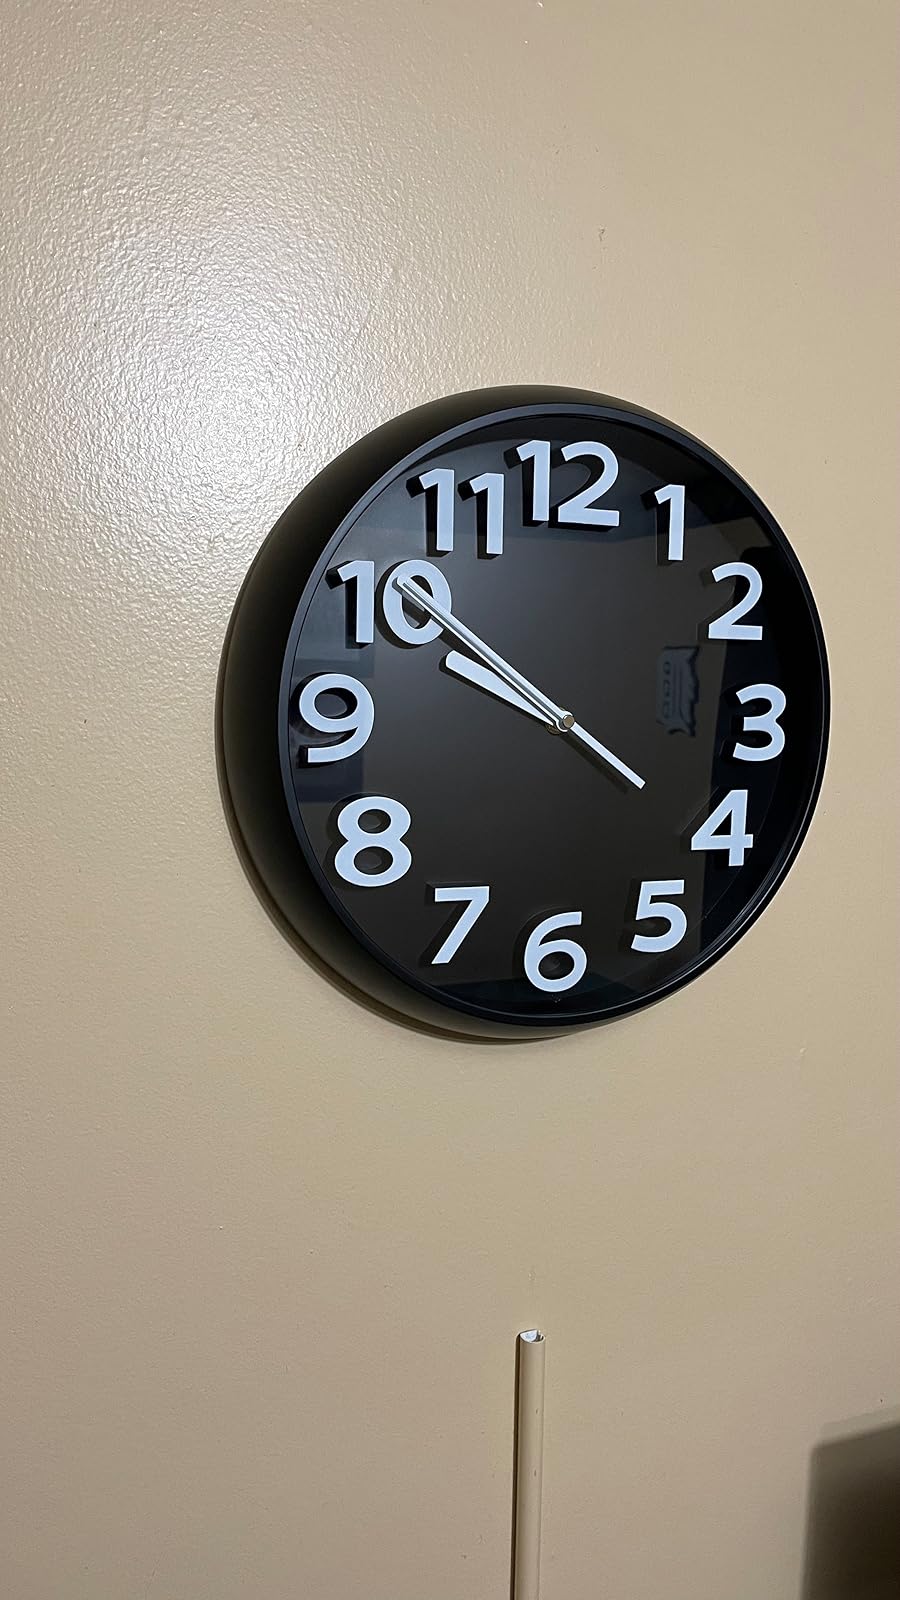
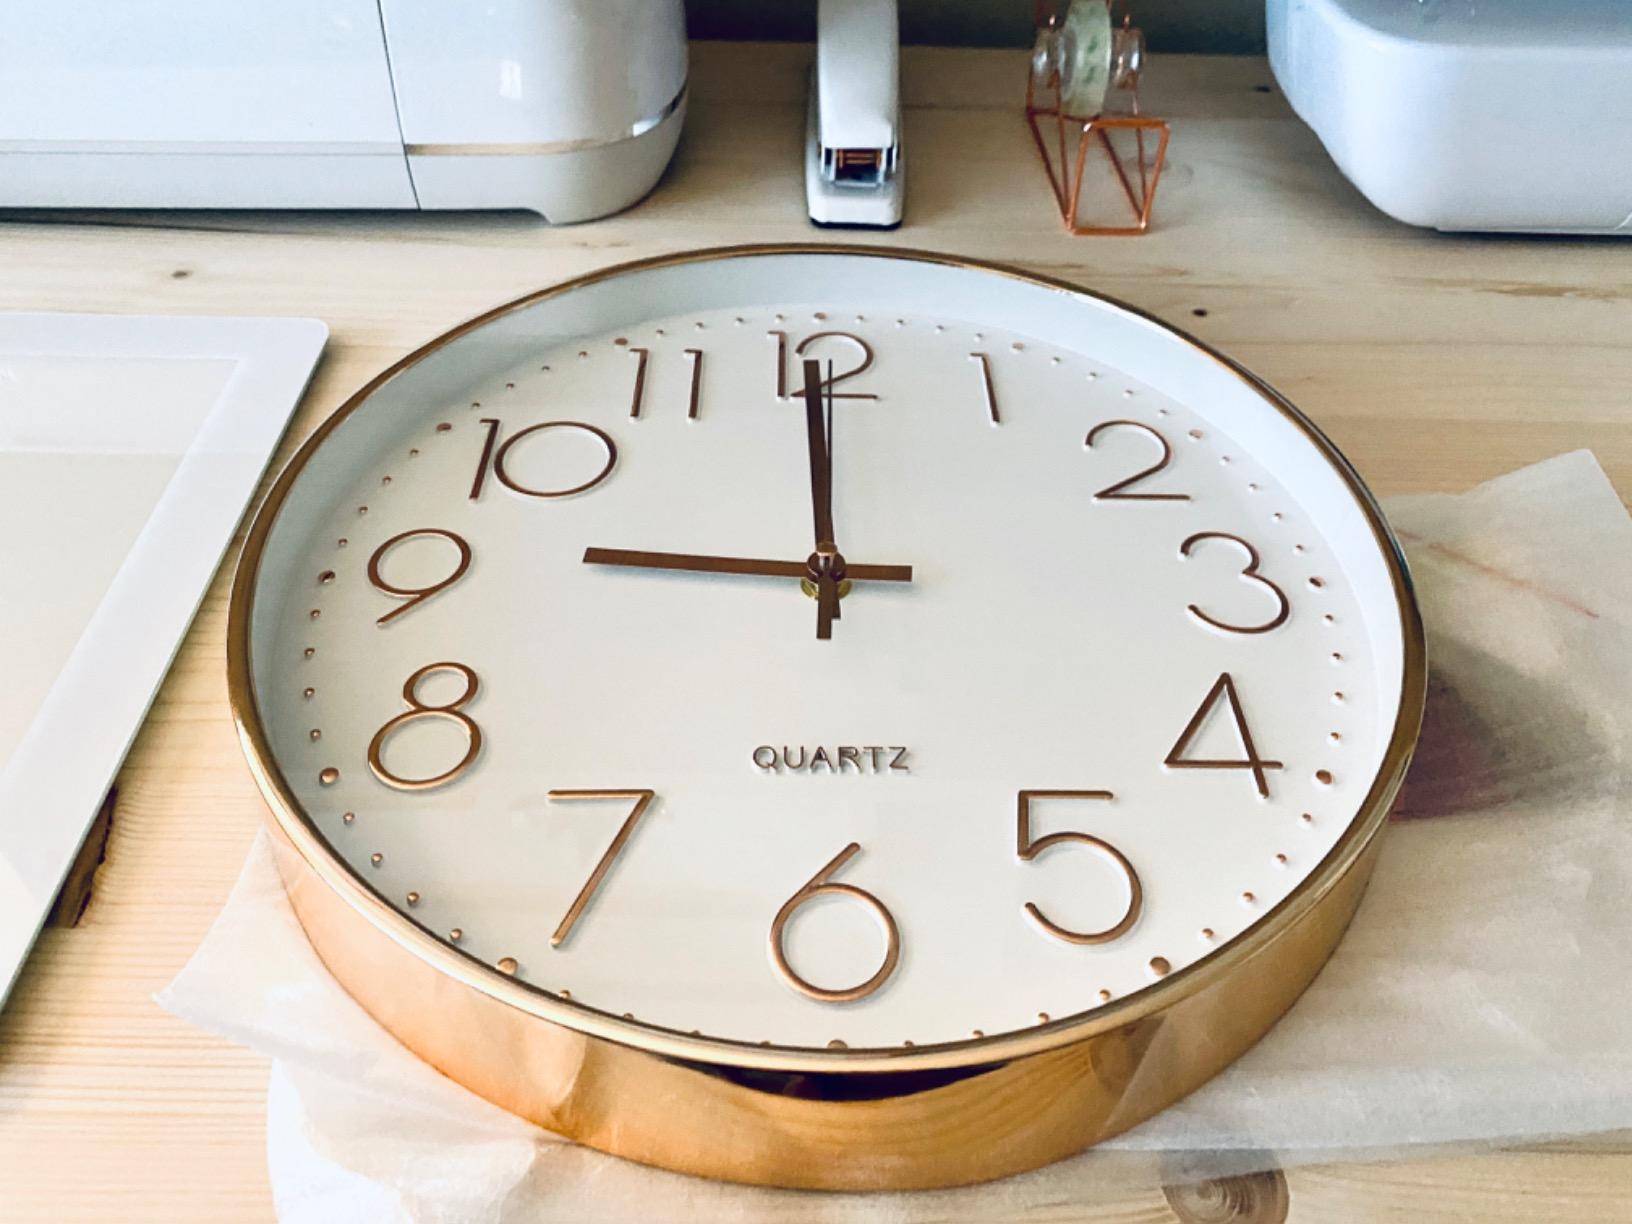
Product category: clock
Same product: no